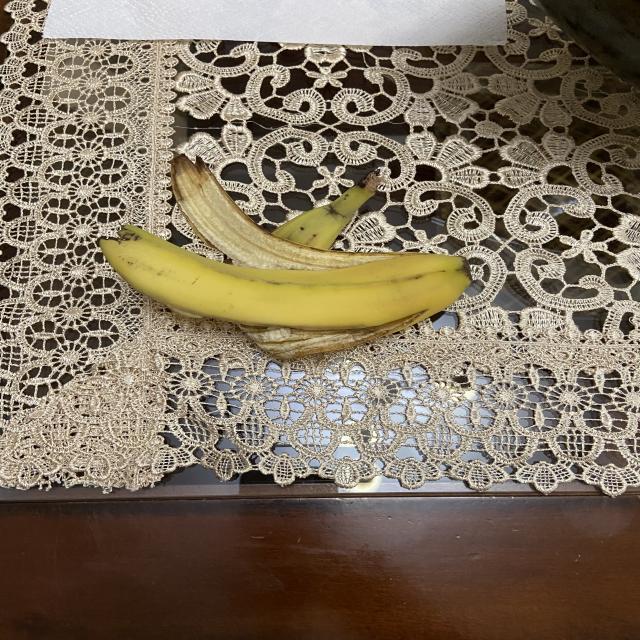
Label: bananas